Elise Siegel

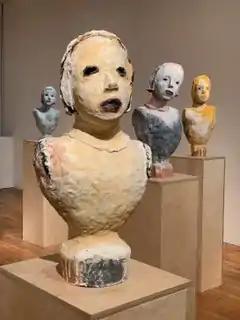
Elise Siegel, "rough edges", partial installation view, twelve ceramic portrait busts on plywood stands, busts approx. 24”- 28”, overall dimensions variable, 2019, Studio10, Brooklyn, NY.

Siegel has exhibited at institutions including the Museum of Fine Arts Houston (MFAH), The Museum at FIT, Mississippi Museum of Art, Chazen Museum of Art, Neuberger Museum of Art and the Third World Ceramic Biennale in South Korea, among others. She has received the Anonymous Was A Woman Award and fellowships from the New York Foundation for the Arts, and her work belongs to the public art collections of MFAH and the Chazen Museum of Art. Siegel has taught ceramics at Greenwich House Pottery since 1984.